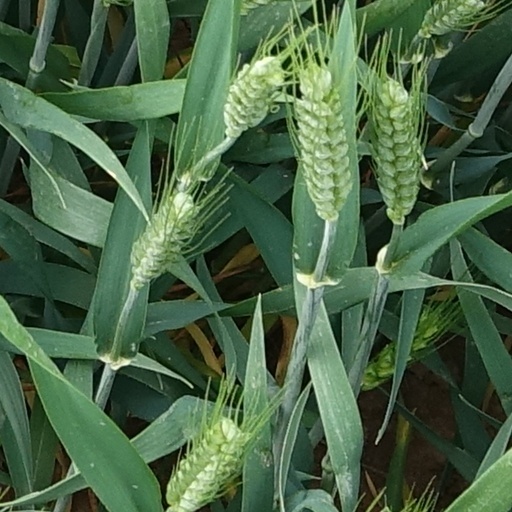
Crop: wheat